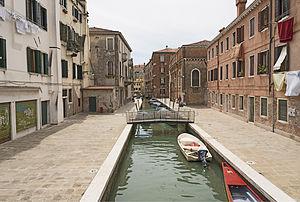
Le rio della Crea, rio de la Crea en vénitien, aussi appelé rio Bosello est un canal de Venise dans le sestiere de Cannaregio.